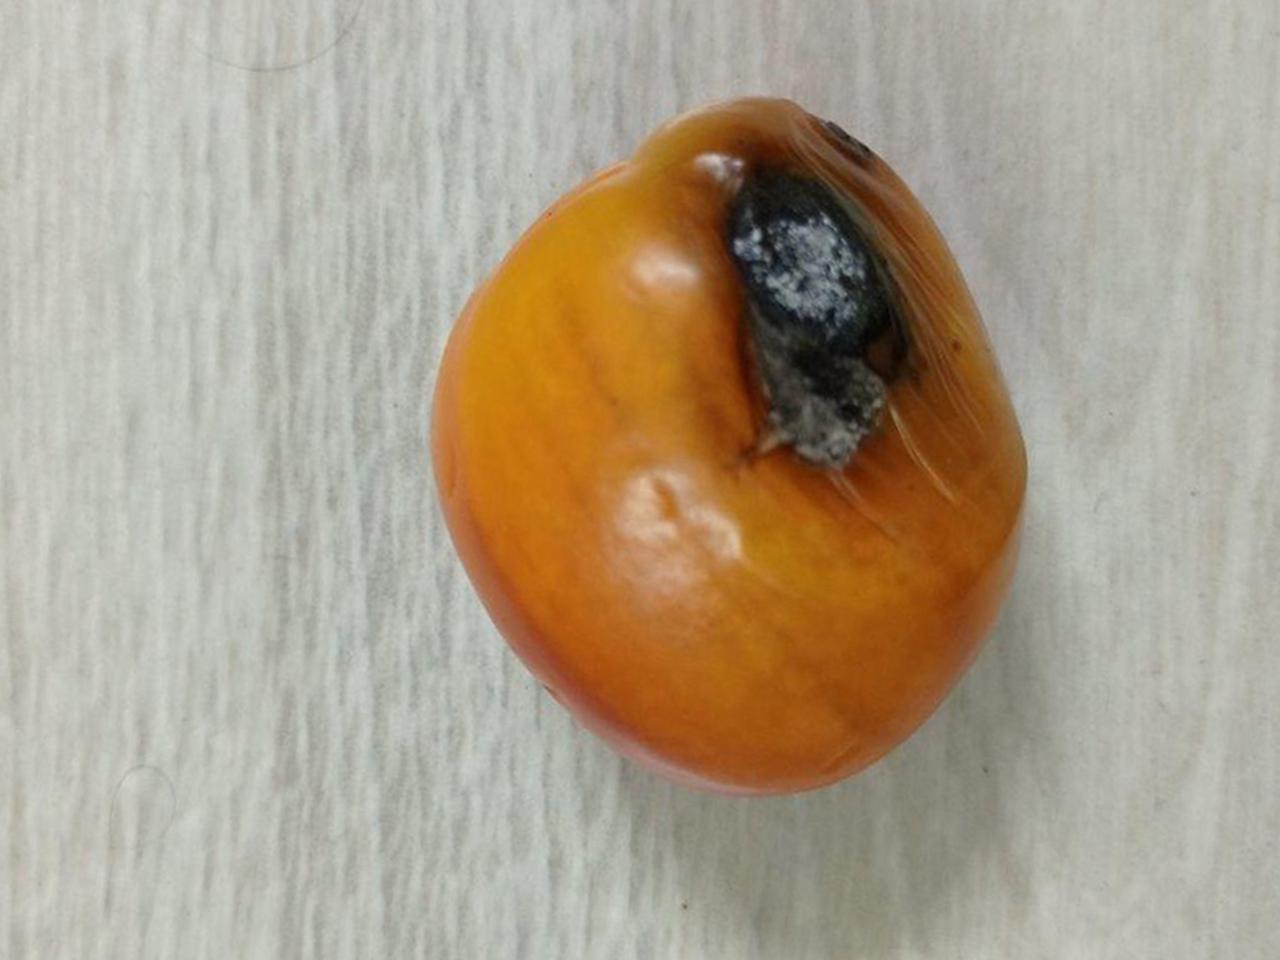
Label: Rotten